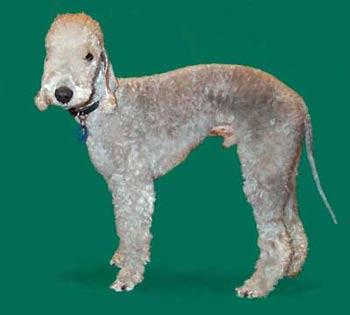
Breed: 214-n000033-Bedlington_terrier